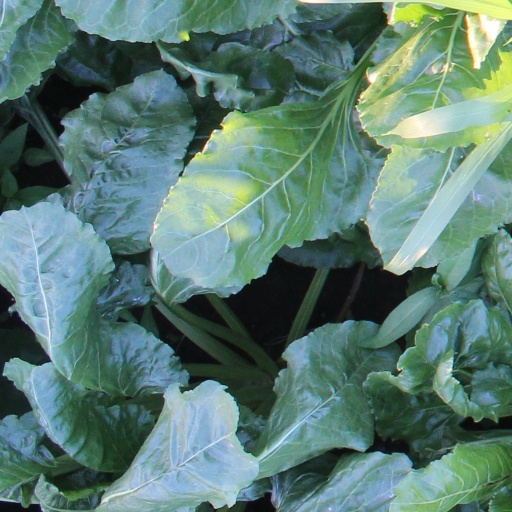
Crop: sugar beet